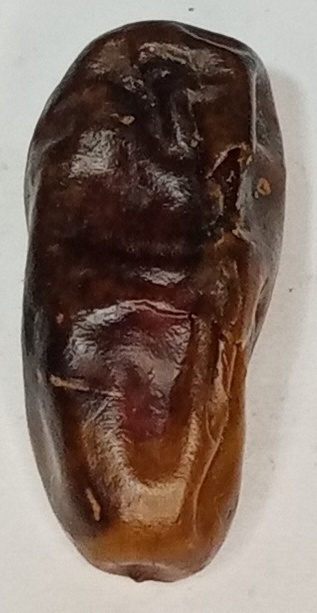
Variety: gajar
Size: small
Grade: grade-2